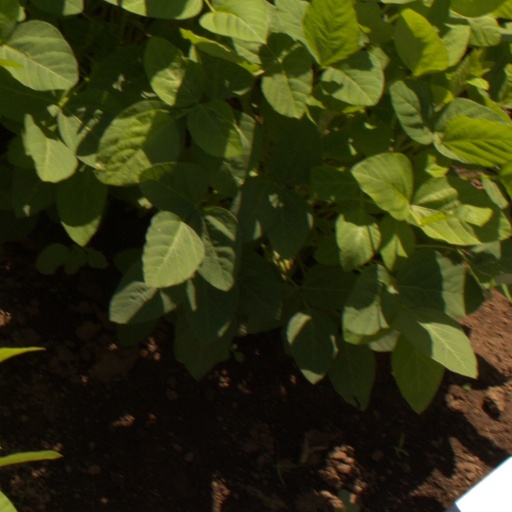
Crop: soybean